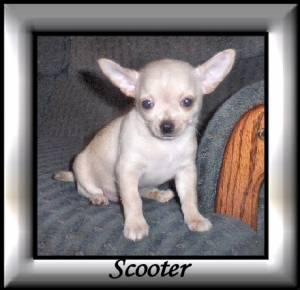
chihuahua